Koch's triangle

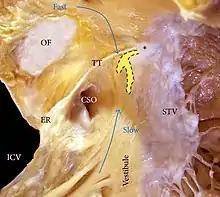
Dissection in right anterior oblique view of the right atrium shows the borders of the triangle of Koch. In this view, the putative fast and slow pathways toward the AV node (dotted shape in yellow) are depicted. Asterisk (*): central fibrous body, CSO: coronary sinus ostium, ER: Eustachian ridge, ICV: inferior cava vein, OF: oval fossa, STV: septal leaflet of the tricuspid valve, and TT: tendon of Todaro.

Koch's triangle, also known as the triangle of Koch, is named after the German pathologist Walter Koch. It is an anatomical area located at the base of the right atrium, and its boundaries are the coronary sinus orifice, tendon of Todaro, and the septal leaflet of the right atrioventricular valve (also known as the tricuspid valve). It is anatomically significant because the atrioventricular node is located at the apex of the triangle. The base is formed by the coronary sinus orifice and the vestibule of the right atrium, and the hypotenuse is formed by the tendon of Todaro, which is often a continuation off the Eustachian valve. Other structures near to it are the membranous septum and the Eustachian ridge. Variations in the size of Koch's triangle are common.